4th Queen's Own Hussars

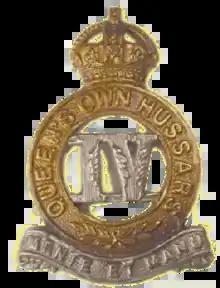
Badge of the 4th Queen's Own Hussars

The 4th Queen's Own Hussars was a cavalry regiment in the British Army, first raised in 1685. It saw service for three centuries, including the First World War and the Second World War. It amalgamated with the 8th King's Royal Irish Hussars, to form the Queen's Royal Irish Hussars in 1958.